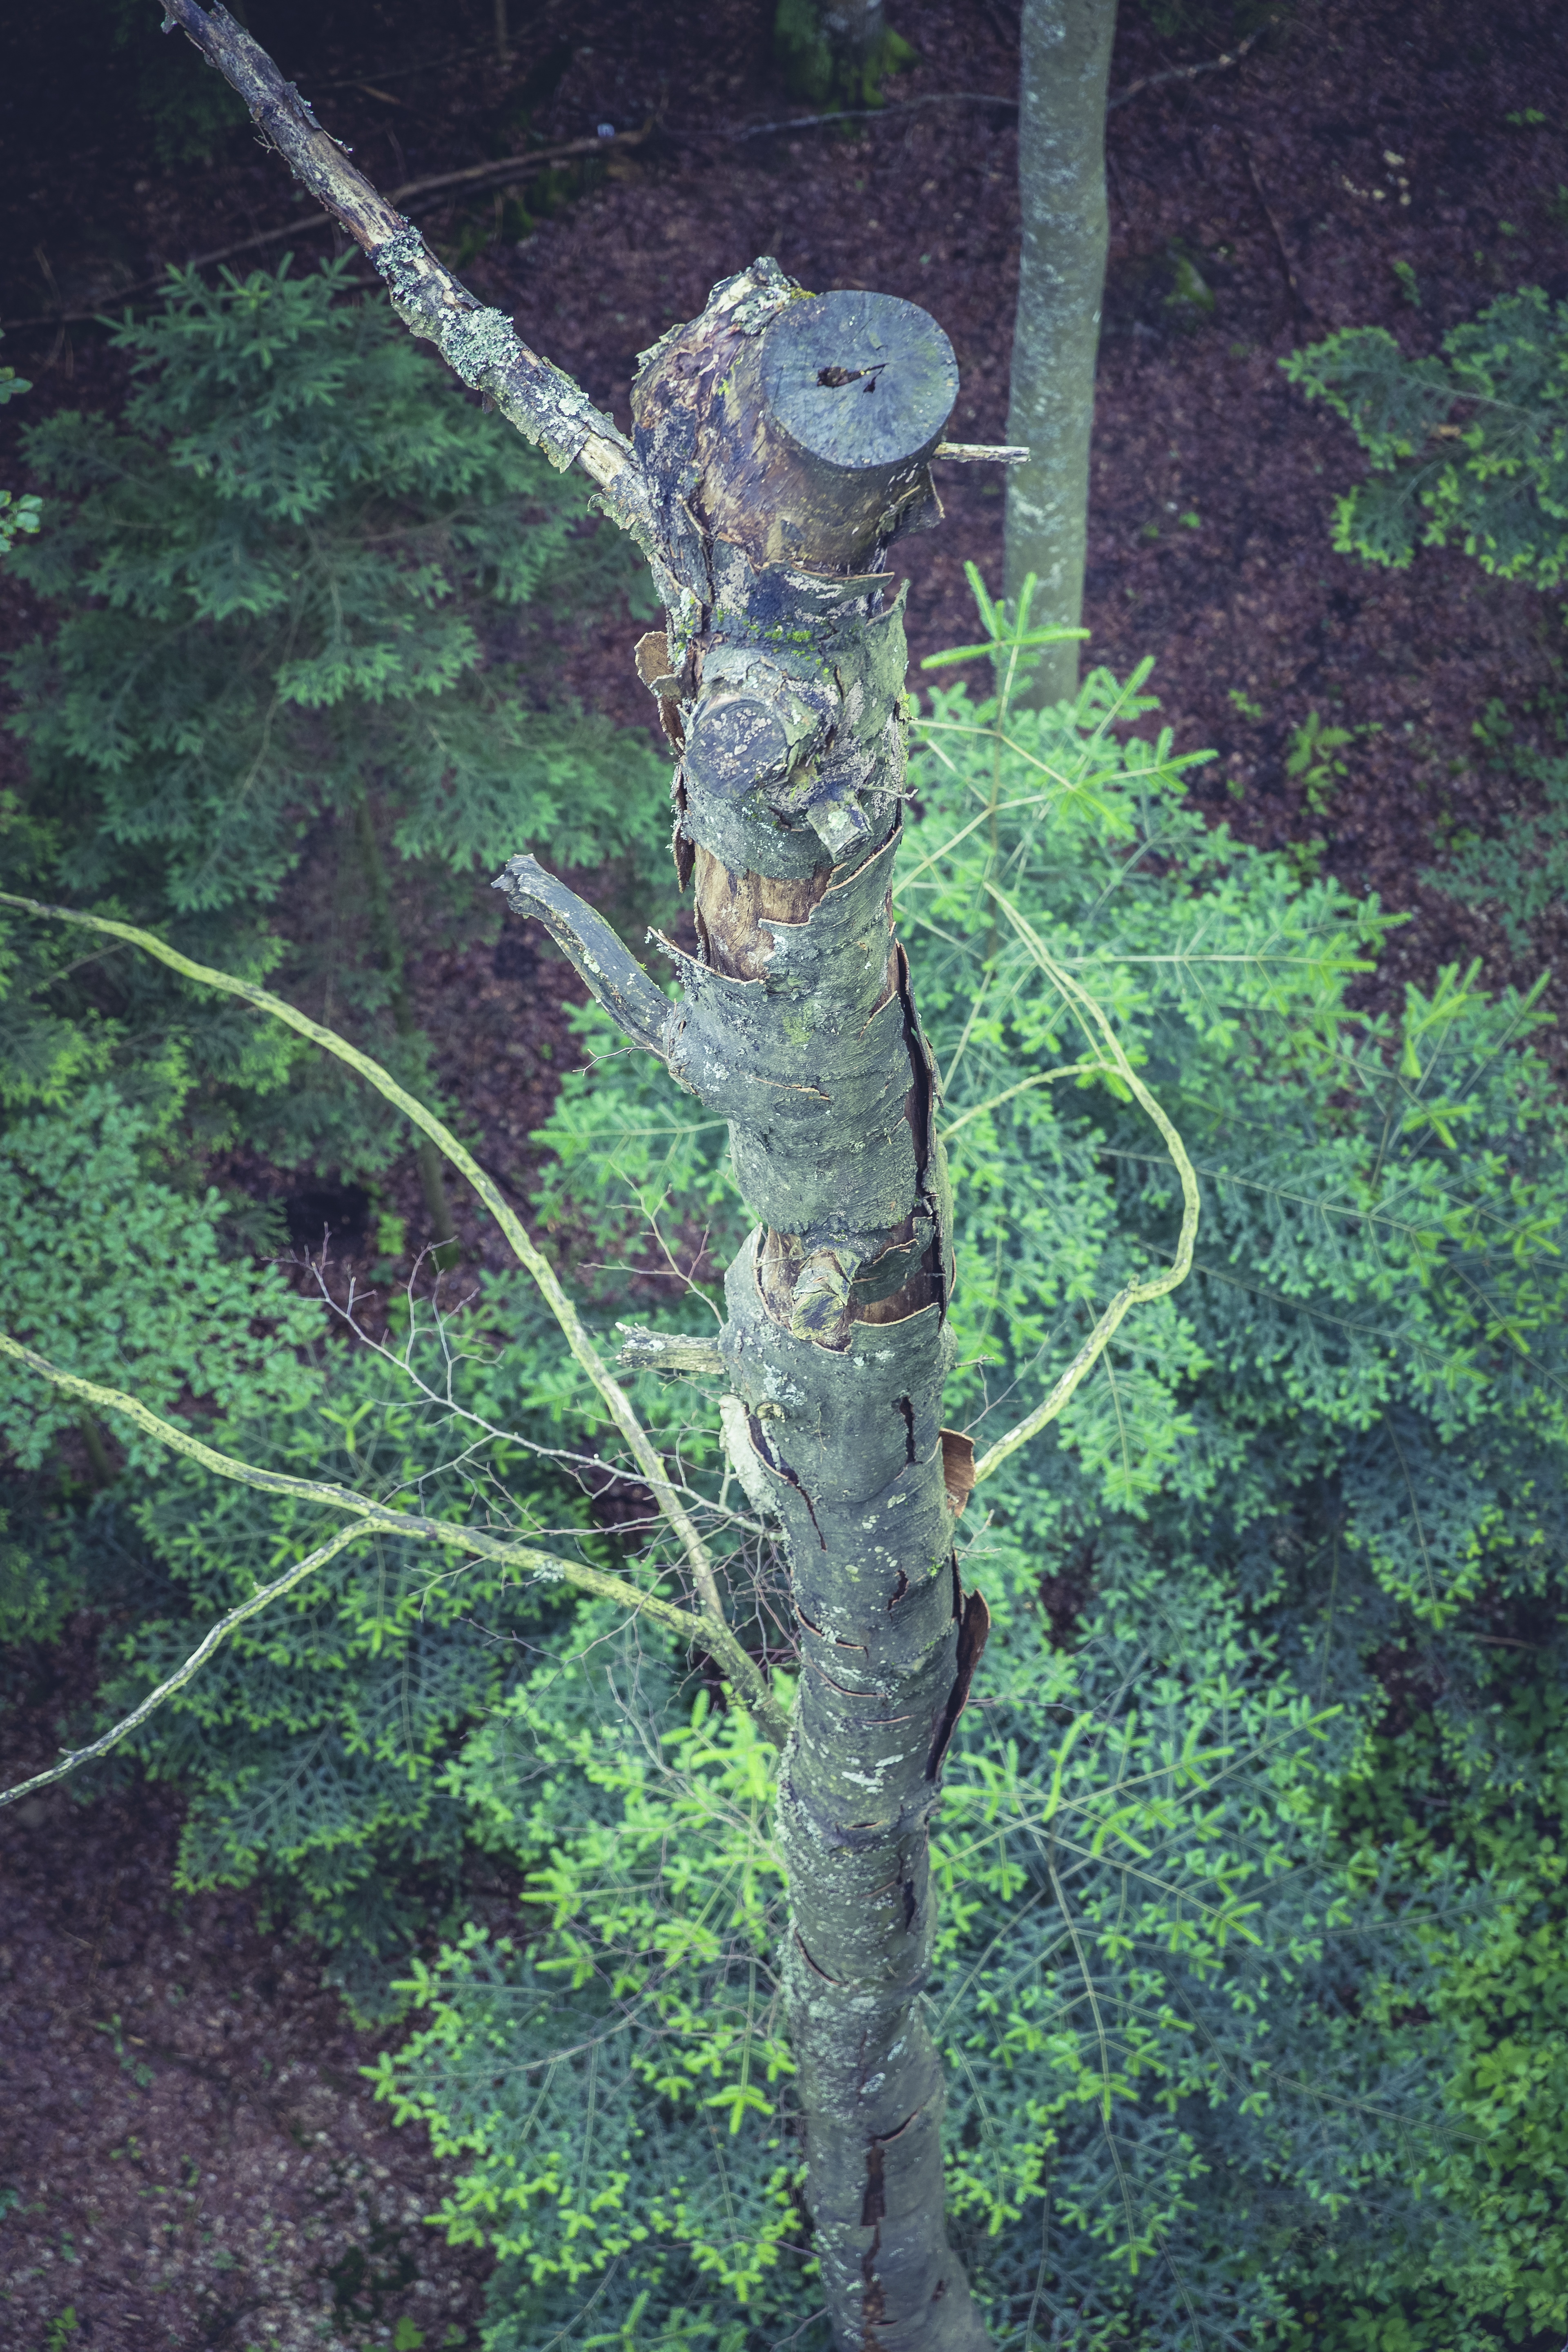
tree, nature, forest, branch, wood, trunk, green, high, jungle, fir, crown, tribe, aesthetic, treetop, leaves, great, branches, woodland, top, risk, dangerous, forest work, vielbl ttrig, woody plant